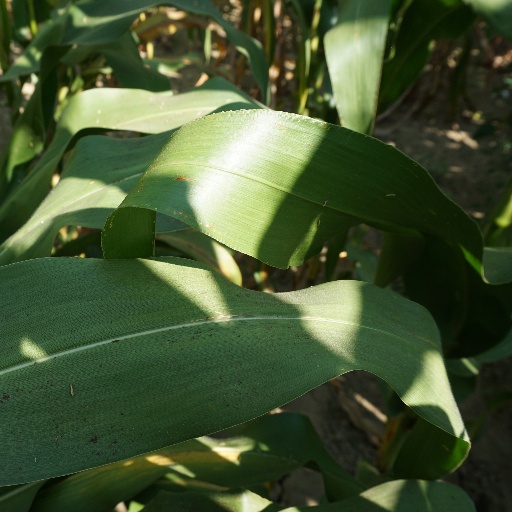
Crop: maize; corn